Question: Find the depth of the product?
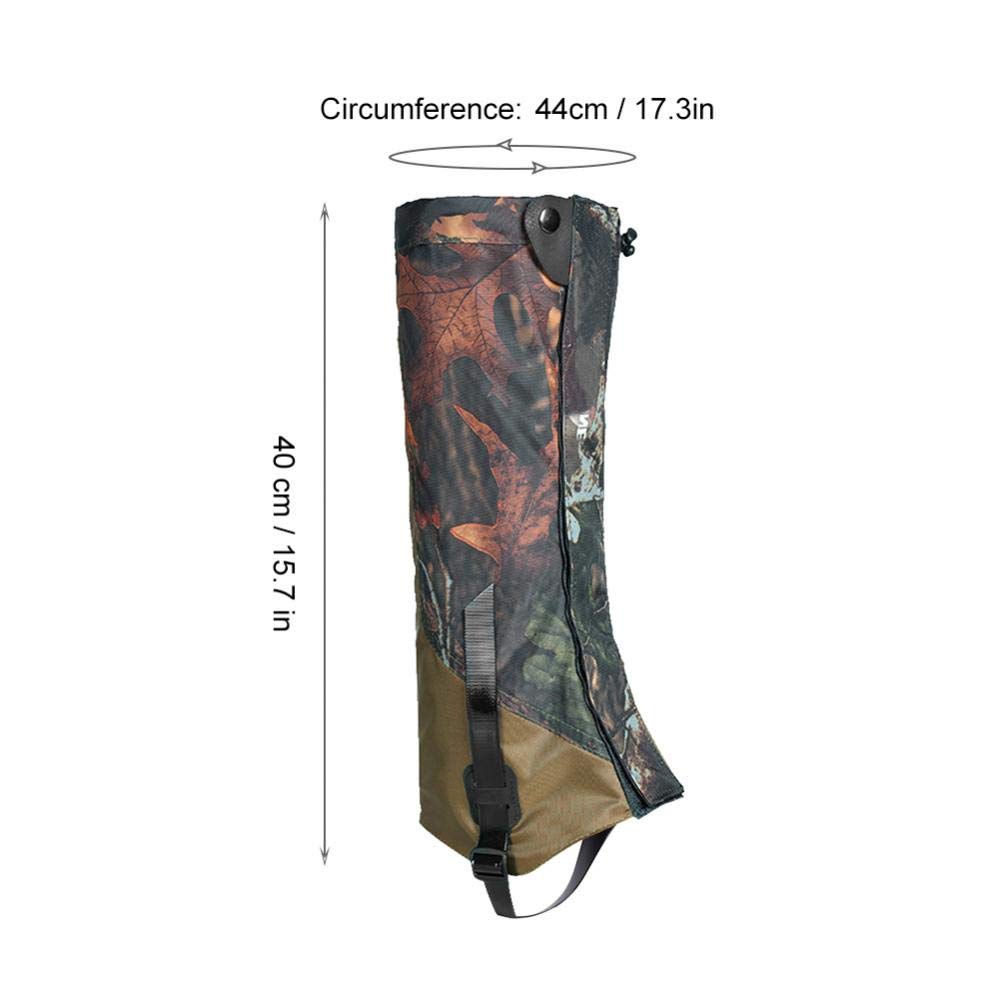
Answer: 40.0 centimetre